Mazda Bongo

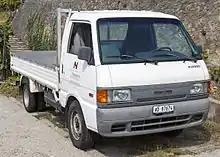
Third generation Mazda E2000 (export-market name for the Bongo)

The Bongo was updated in September 1983 with the third generation, which also received new engines. The third generation was redesigned in November 1986, with a new front end with lower, wider headlamps. For Japanese buyers, the 1.8 petrol was replaced with a 2-litre version of the same, while a diesel-engined 4WD version was new (previously, 4WD had only been available with the petrol engine). Also new was a mid-height roof, only available on the 2WD models.